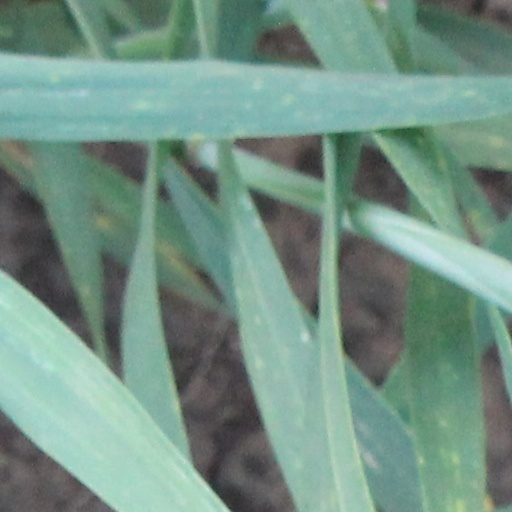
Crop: wheat